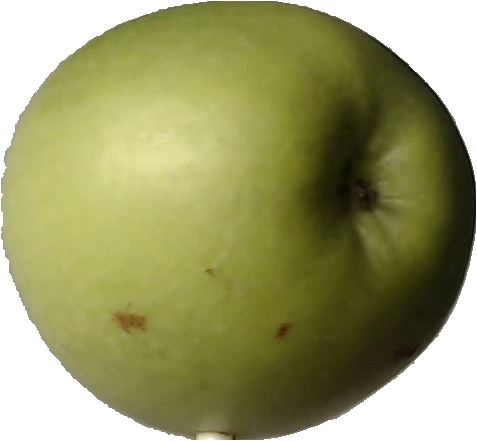
Label: apple_granny_smith_1